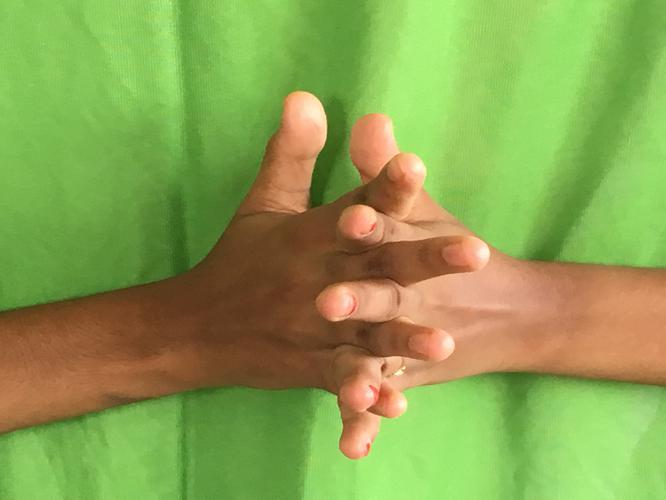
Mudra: Karkatta
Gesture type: double_hand